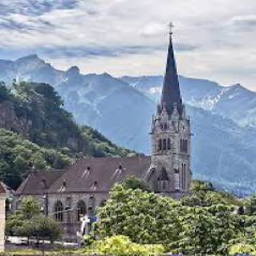
Kathedrale St. Florin